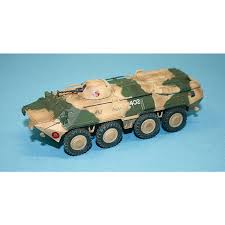
Label: BTR